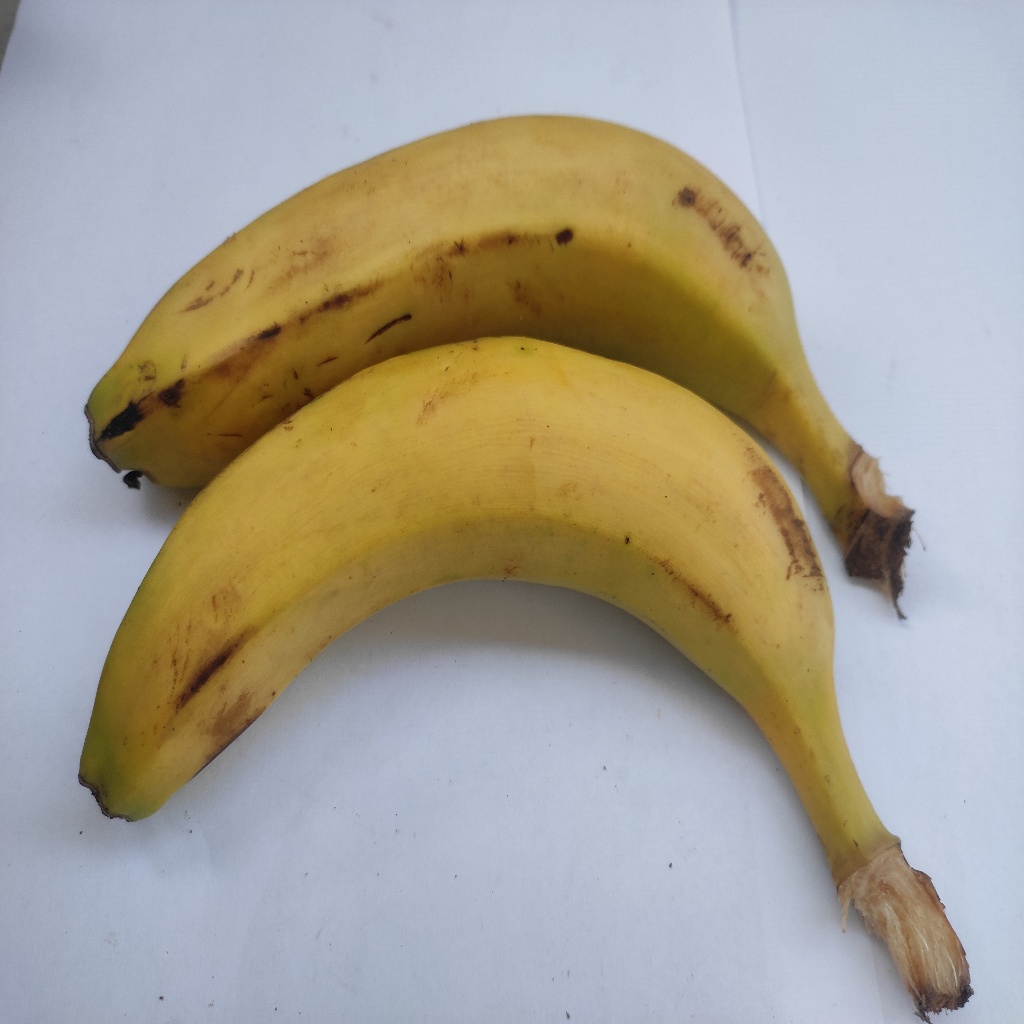
Crop: banana
Quality class: Class_A